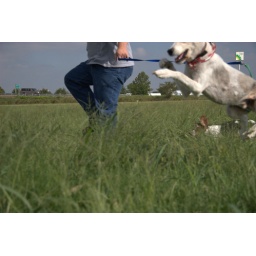
The joy I saw in his face when he was running is something I will never forget.